HMS Avenger (D14)

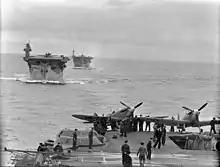
and "Avenger" seen from the deck of , which has two Supermarine Seafires on board

HMS "Avenger", , and left Scapa for Greenock on 16 October 1942. "Avenger" still had the two Sea Hurricane squadrons on board, with two new aircraft armed with 20 mm cannon. "Avenger" was tasked with providing air cover for one of the convoys carrying the British assault force for Operation Torch. Once off North Africa she would join the covering force for the landings, with , three cruisers, and five destroyers. On arrival on 8 November 1942, the Supermarine Seafires from "Argus" and "Avenger"s Sea Hurricanes provided air cover for the landings. Between 8–10 November "Avenger" flew 60 fighter missions. On 9 November, she had a near miss by a torpedo from an He 111, and from 10 to 12 November she was laid up with engine problems before sailing for Gibraltar. Struck by a single torpedo fired by , under the command of Kapitänleutnant Adolf Piening, on 15 November 1942 just west of Gibraltar, HMS "Avenger" sank quickly and with a heavy loss of life (516 perished). Only twelve members of her crew were rescued.